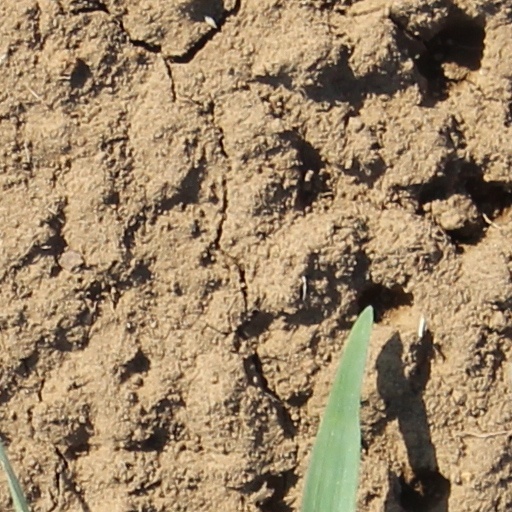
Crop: wheat